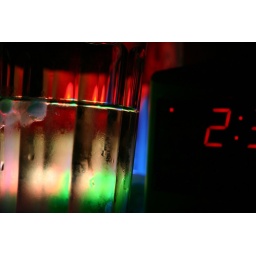
glass of ice water and alarm clock on bedside table, lit from behind by LED's